Culture of Turkey

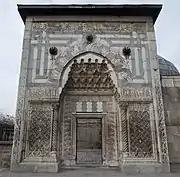
Entrance portal of the Karatay Madrasa in Konya

Architecture under the Anatolian Seljuks incorporated an eclectic mix of influences, adopting local Byzantine, Armenian, and Georgian elements and combining them with designs from Islamic Syria, Iran, Iraq, and Central Asia. Their monuments were largely built in dressed stone, with brick used for minarets. Decoration was concentrated around certain elements like entrance portals and took the form of elaborate stone carving (e.g. the Ince Minareli Medrese and the Divriği complex), occasional "ablaq" stonework (e.g. Alâeddin Mosque in Konya), and large surfaces covered in tilework (e.g. Karatay Medrese). As Anatolia fragmented into Beyliks during the later 13th and 14th centuries, architecture became even more diverse, particularly in western Anatolia, where proximity to the Byzantine and Mediterranean worlds encouraged further experimentation and syncretism.